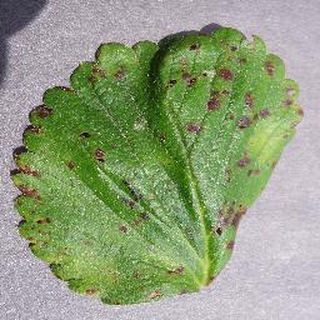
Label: strawberry_leaf_scorch